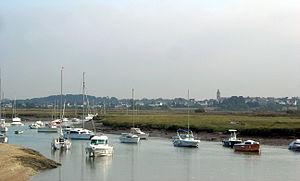
Le débarquement de la Pointe de Pen Lan est une livraison d’armes, de munitions et d’or organisée pendant la Troisième chouannerie par Georges Cadoudal et le ministre anglais Windham, ayant eu lieu à l’embouchure de la Vilaine, sur la pointe de Pen Lan à Billiers.
La rivière Saint-Éloi est un cours d'eau français coulant dans le département du Morbihan. Elle est longue de 36,9 km et se jette dans Mor braz.